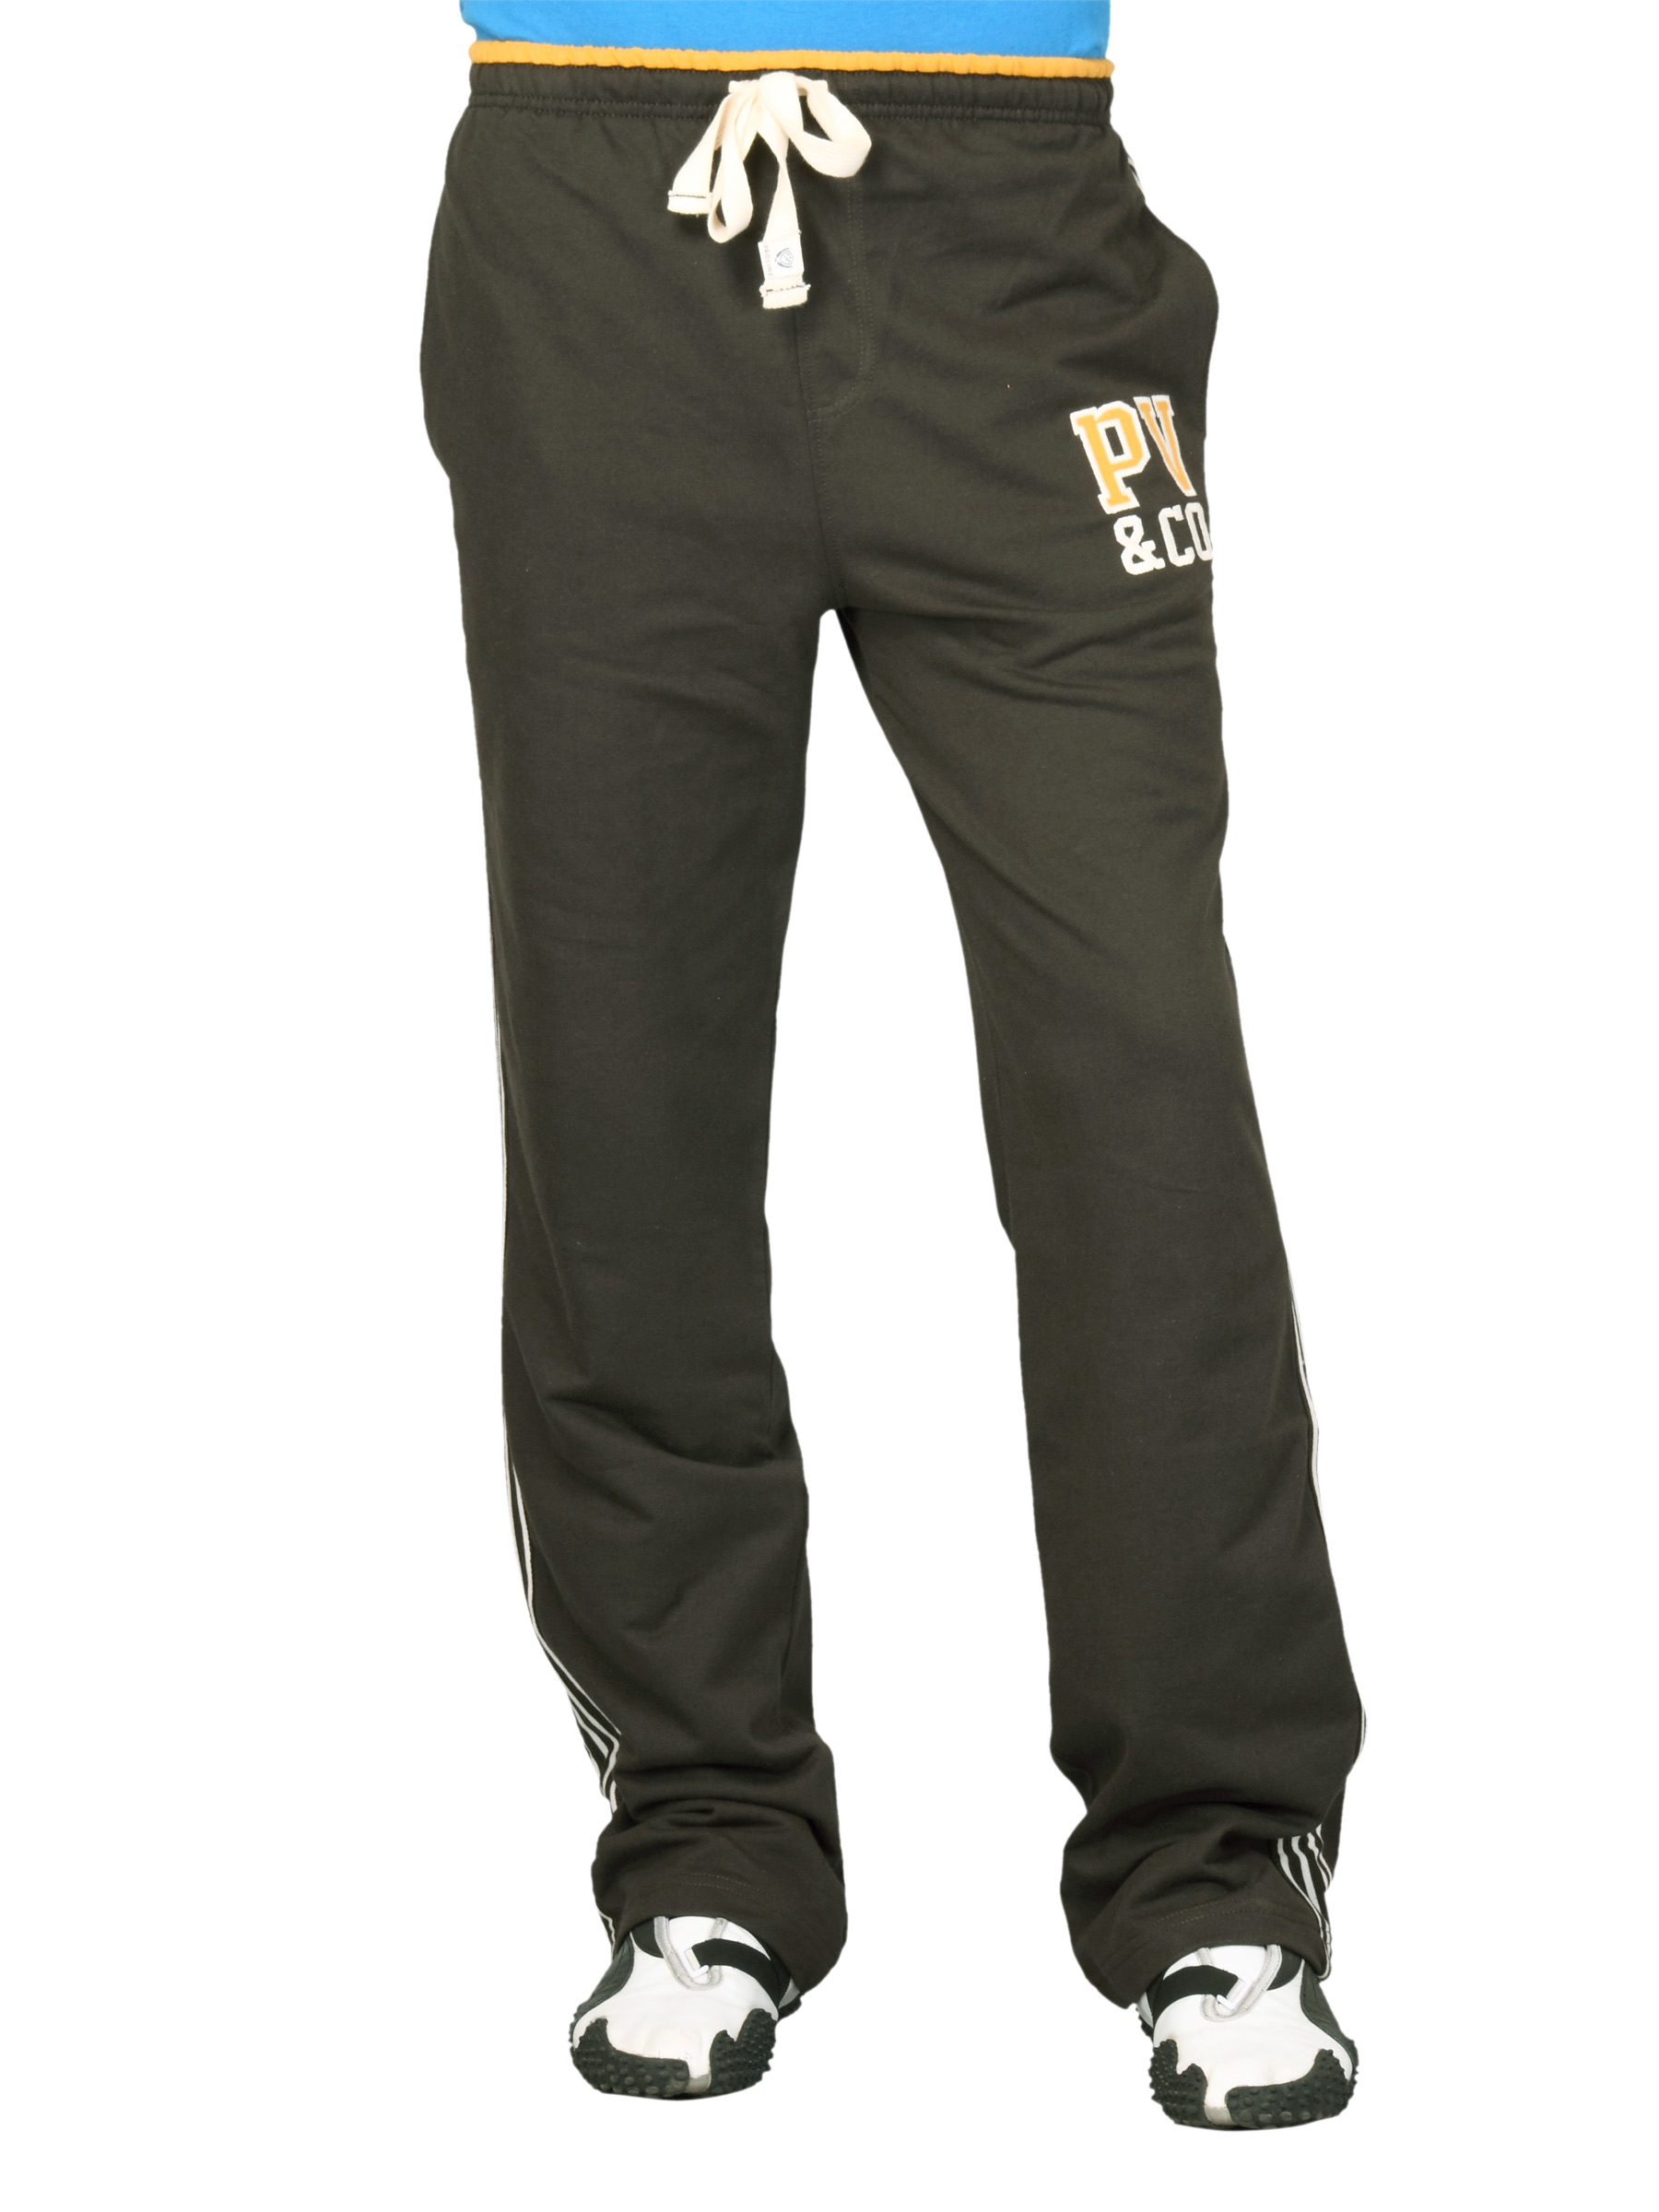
Proline Men Brown Track Pants
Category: Apparel / Bottomwear / Track Pants
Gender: Men
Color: Brown
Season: Fall 2011
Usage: Casual